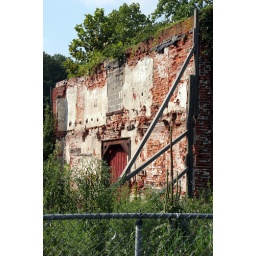
fenced in red brick building